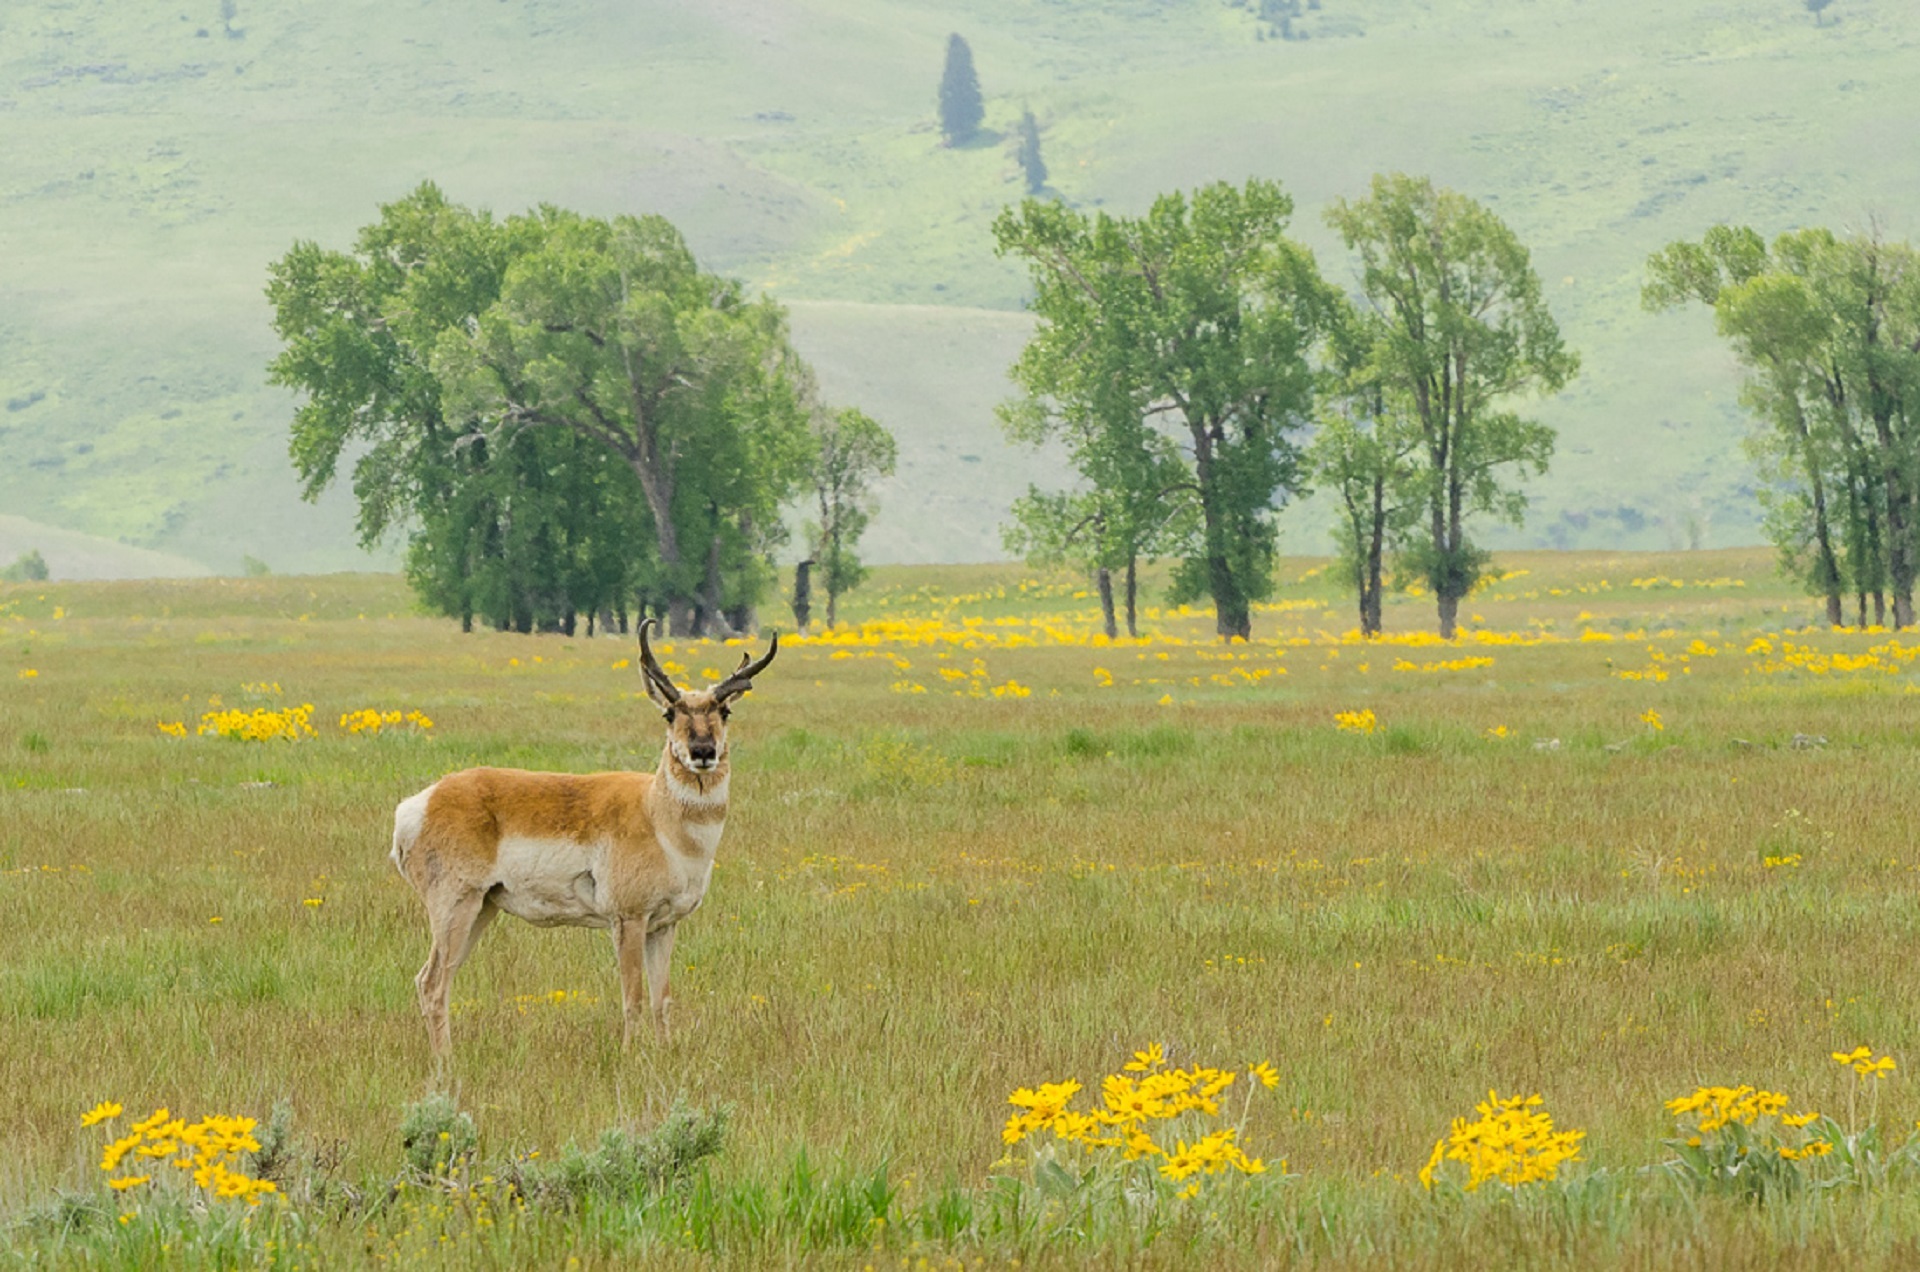
nature, grass, wilderness, field, meadow, prairie, flower, adventure, animal, male, wildlife, herd, pasture, grazing, mammal, fauna, savanna, plain, antelope, outdoors, grassland, impala, habitat, antlers, horns, safari, ecosystem, buck, steppe, rural area, white tailed deer, pronghorn, natural environment